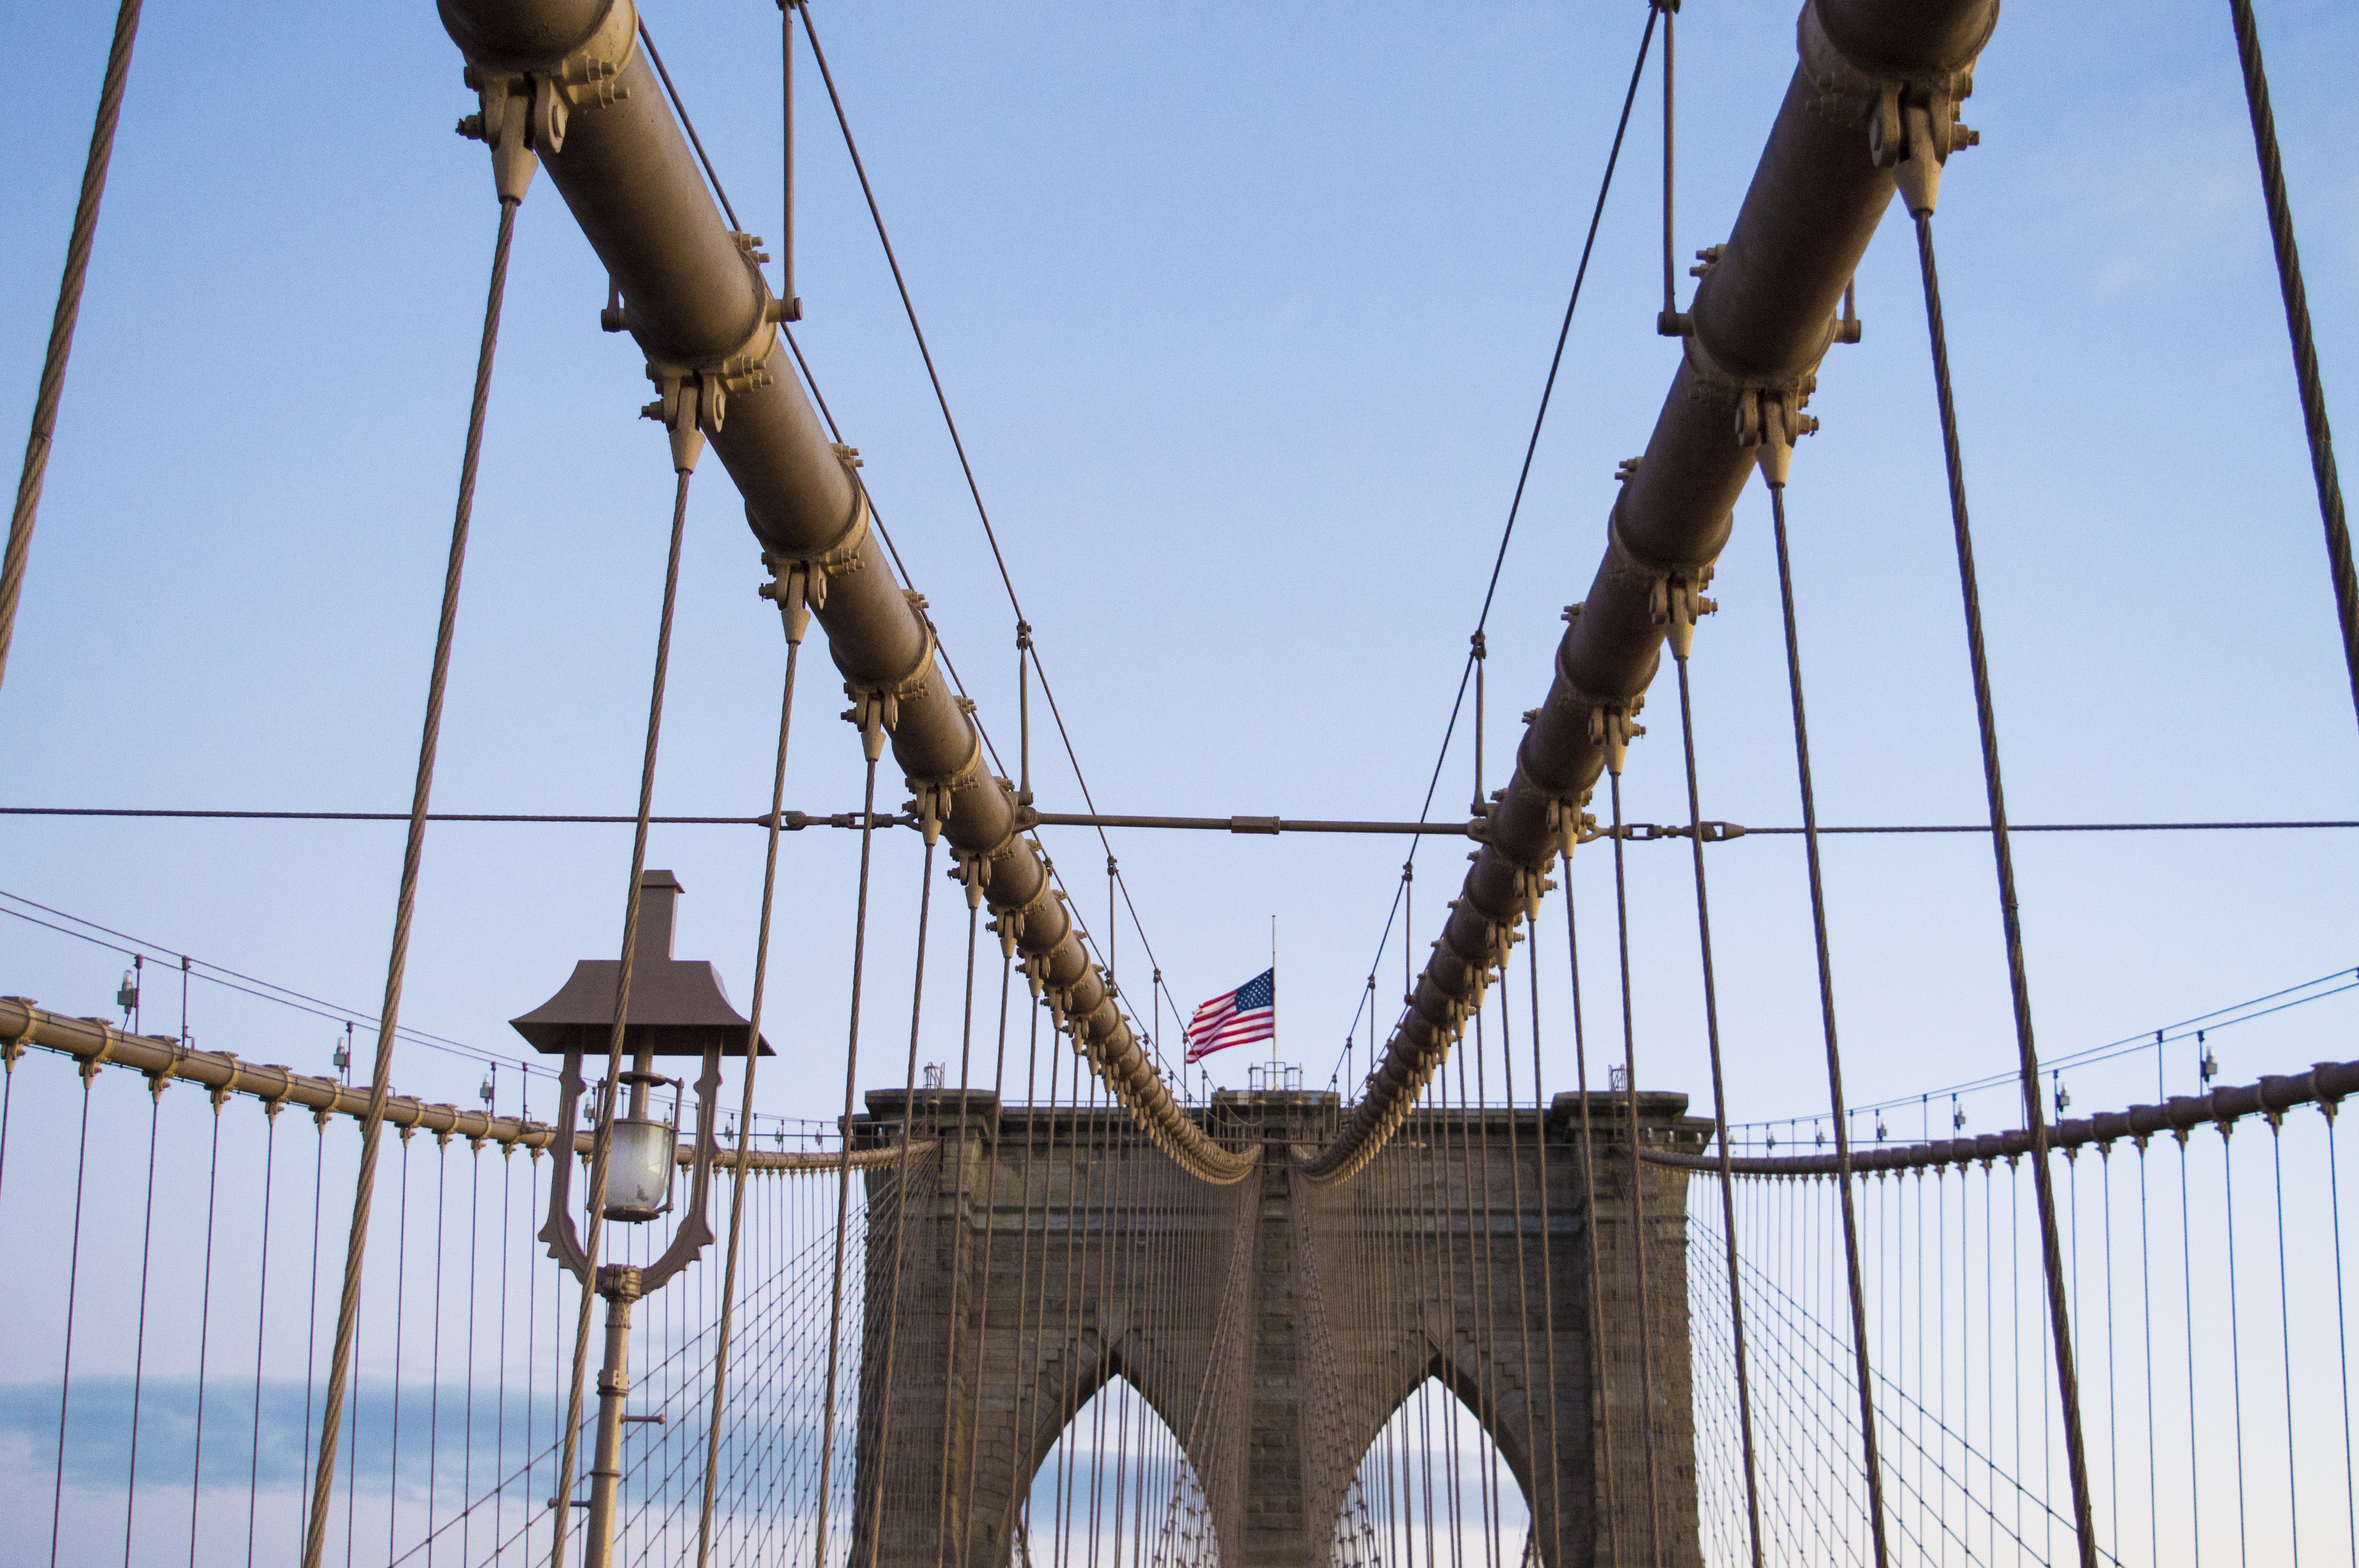
architecture, sky, bridge, city, urban, new york, ship, manhattan, downtown, suspension bridge, vehicle, brooklyn bridge, mast, usa, landmark, electricity, new, famous, york, sailing ship, galleon, man made object, overhead power line